Felipe González

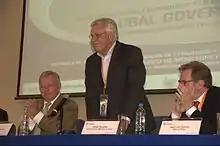
Gonzalez at the Global Governance event at Monterrey Institute of Technology and Higher Education, Mexico City 2012

Felipe González also secured Spain's entry into the EEC, which the country joined in 1986, and consolidated democratic government. Together with François Mitterrand and Helmut Kohl, he revitalized efforts to push for European integration and extension of state power. He was a supporter of Kohl's drive for a united Germany, counteracting British and French hostility.